Teodor II Muzaka

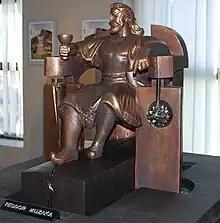
Statue of Teodor II Muzaka

Teodor II Muzaka, was an Albanian Prince from the House of Muzaka, he was the Lord of Berat and Lord of Myzeqe.